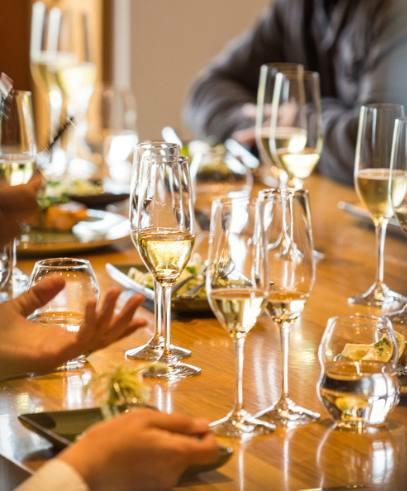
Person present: No